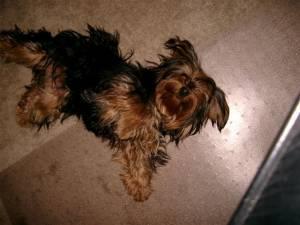
Breed: yorkshire terrier